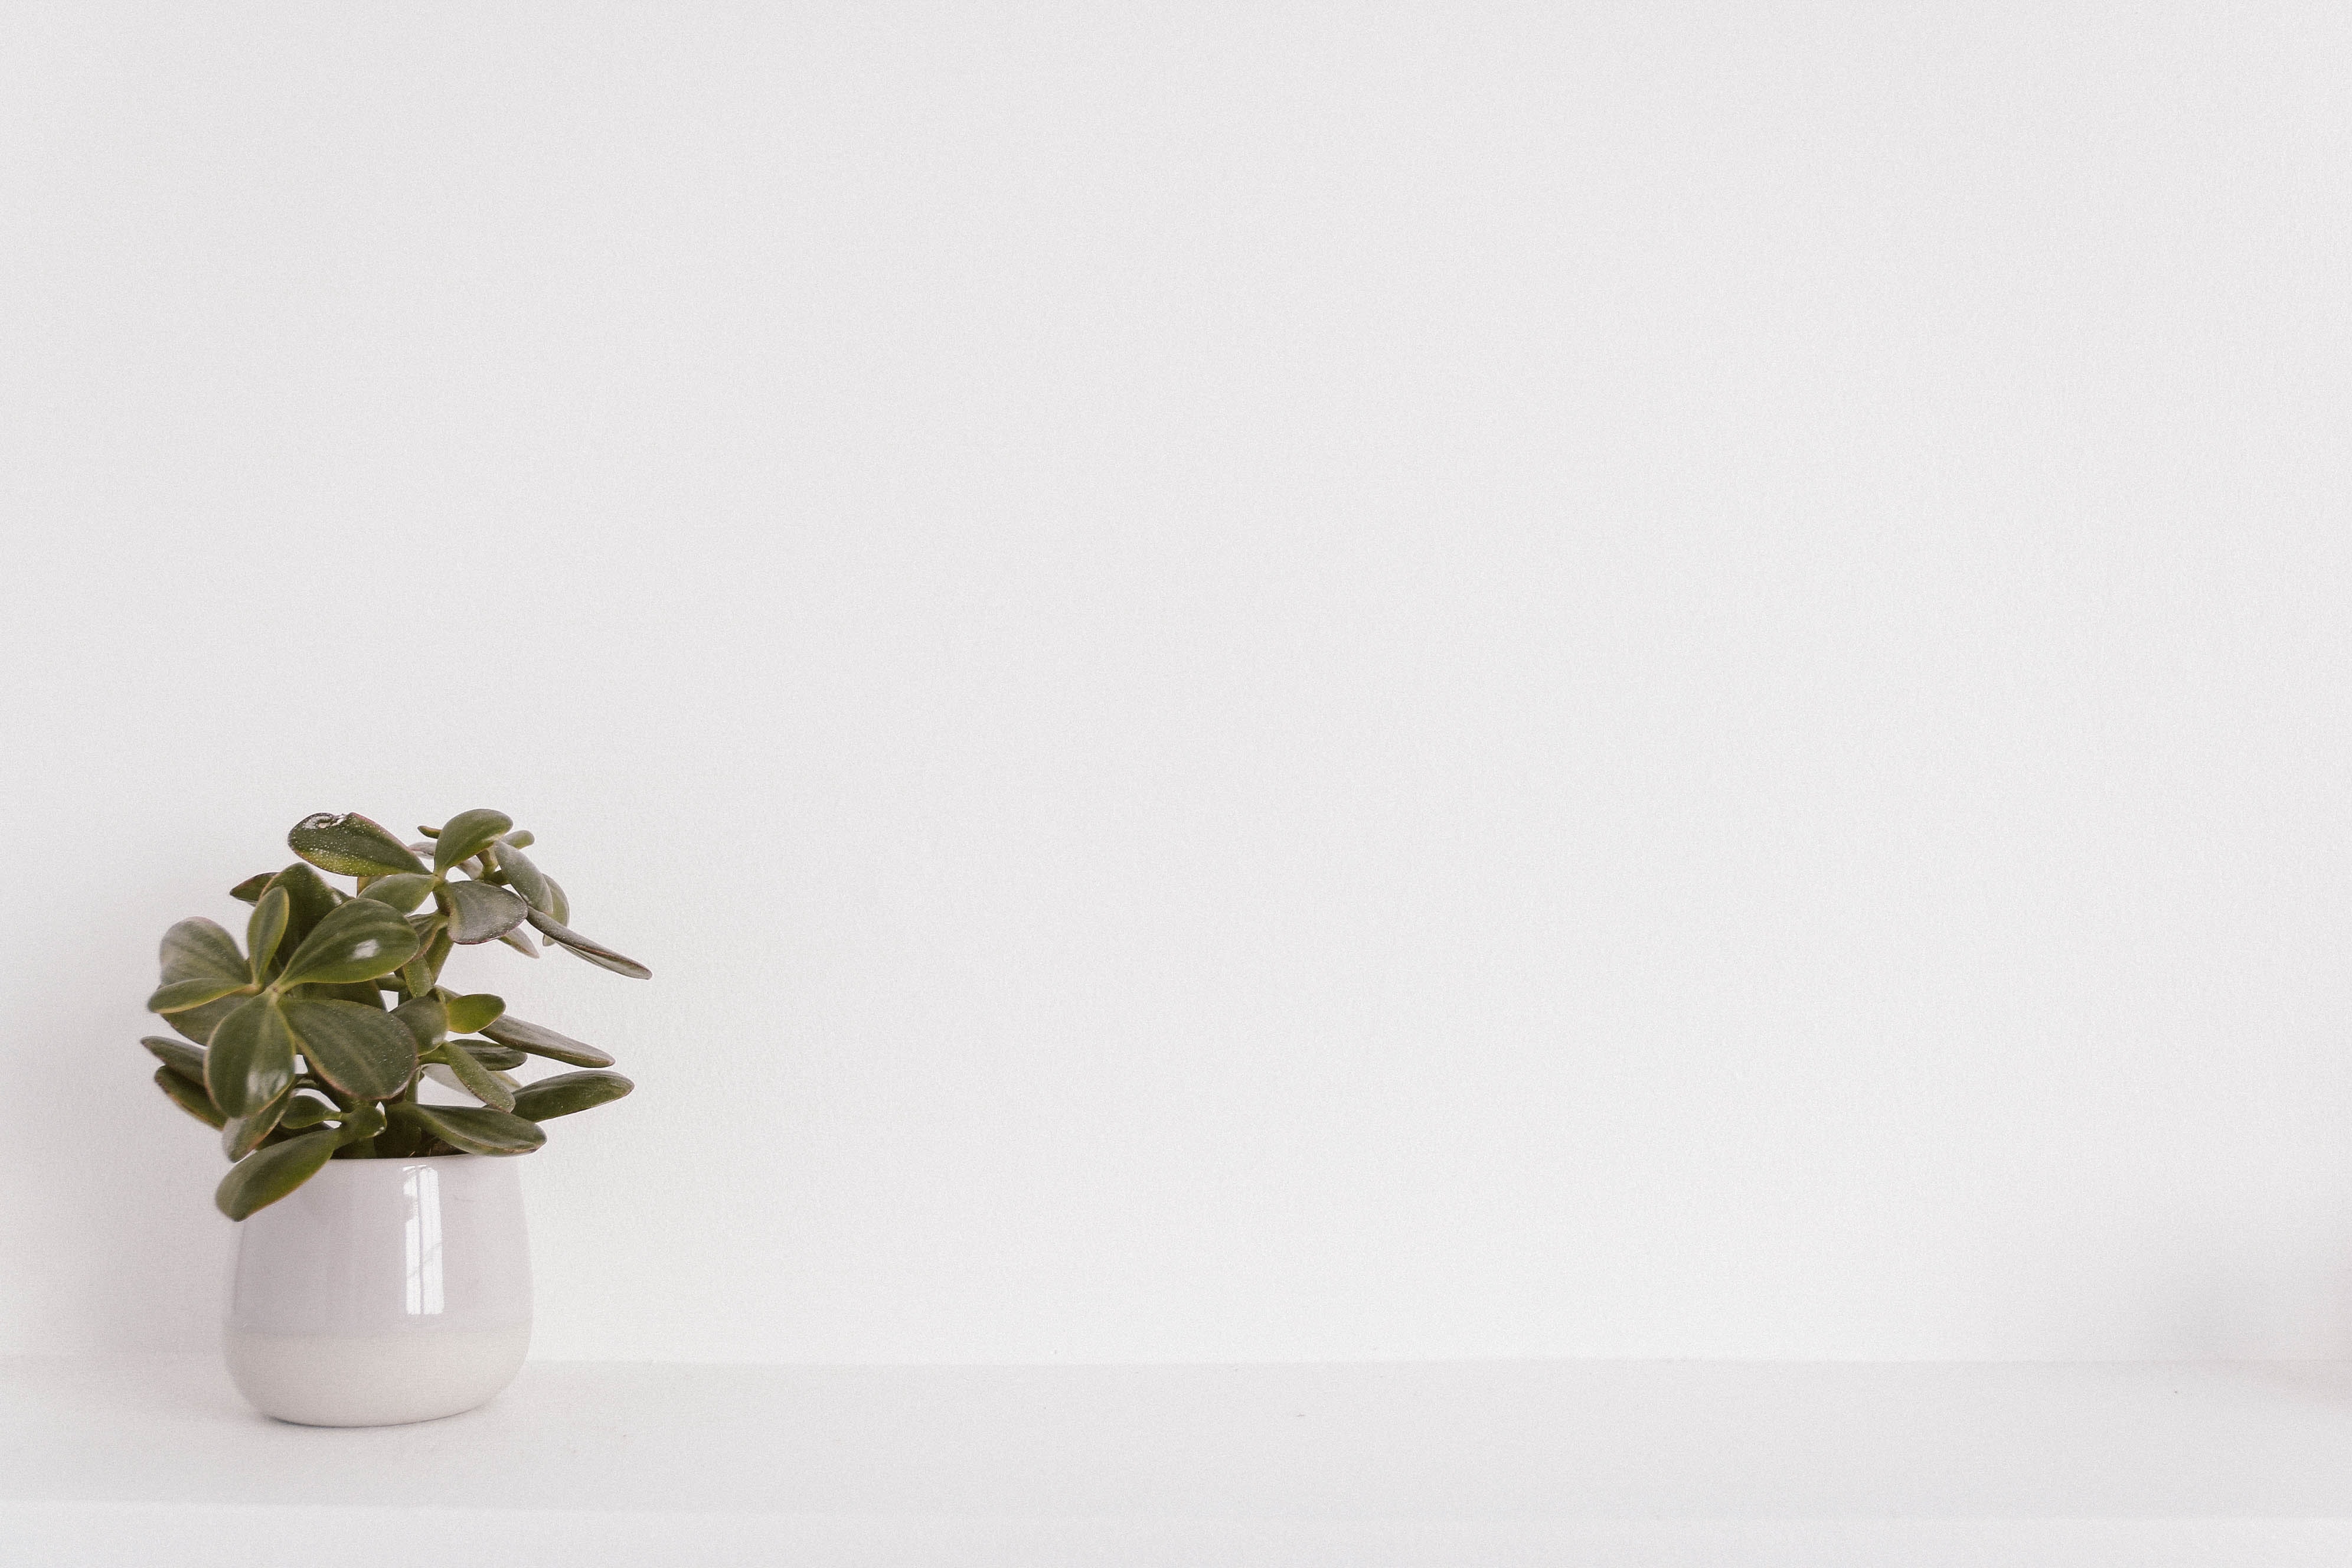
flowerpot, white, cactus, plant, houseplant, flower, echeveria, still life photography, succulent plant